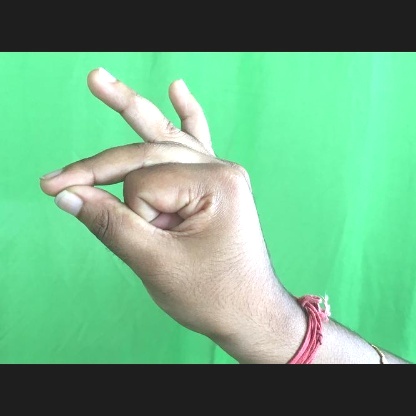
Mudra: Bramaram